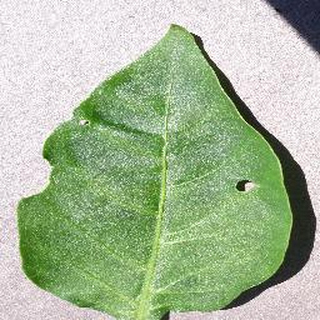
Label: healthy_bell_pepper